Humid continental climate

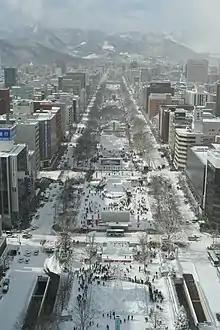
The snowy city of Sapporo, Japan, has a humid continental climate (Köppen "Dfa").

Using the Köppen climate classification, a climate is classified as humid continental when the temperature of the coldest month is below or and there must be at least four months whose mean temperatures are at or above . These temperatures were not arbitrary. In Europe, the average temperature isotherm (line of equal temperature) was near the southern extent of winter snowpack. In the United States, it is more common to use the isotherm instead. The average temperature was found to be roughly the minimum temperature necessary for tree reproduction and growth. Wide temperature ranges are common within this climate zone.